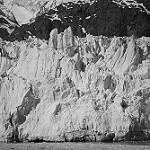
Label: B & W